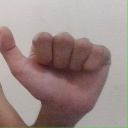
अक्षर: त